Aleksandr Demyanenko

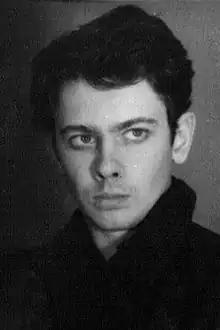

Aleksandr Sergeyevich Demyanenko (May 30, 1937 – August 22, 1999) was a Soviet and Russian actor. People's Artist of the RSFSR (1991). He is best known for playing the character Shurik in Leonid Gaidai's movies.